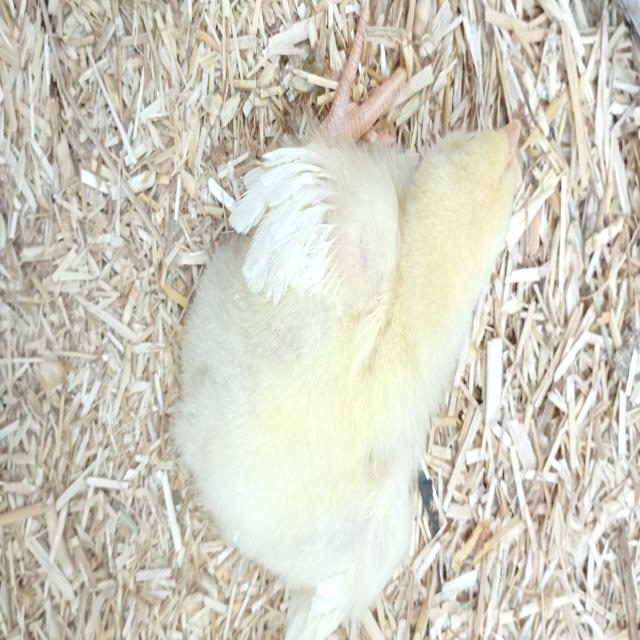
Weight: 171 g